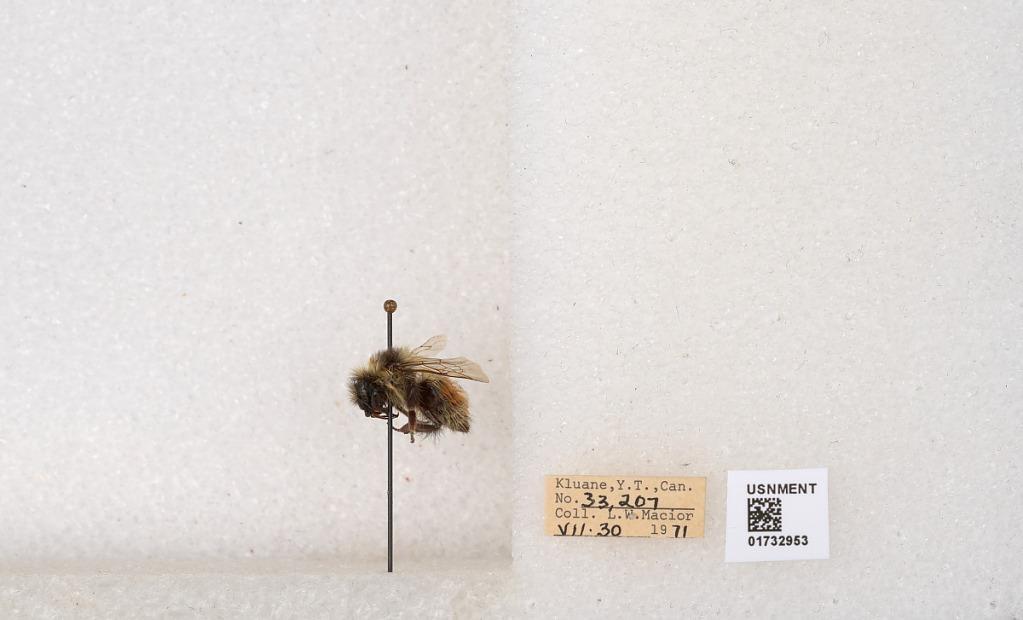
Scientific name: Bombus (Pyrobombus) sylvicola Kirby
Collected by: L. Macior
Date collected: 1971-7-30
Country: Canada
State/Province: Yukon Teritory
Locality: Kluane National Park and Reserve
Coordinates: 60.7493, -139.504